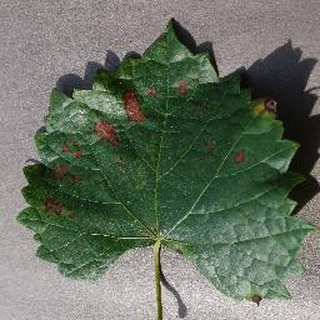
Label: grape_esca_black_measles